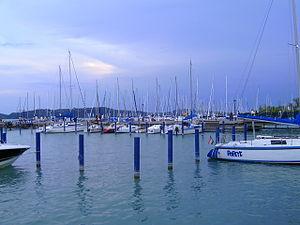
Balatonfüred est située dans le comitat de Veszprém en Hongrie sur la rive nord du lac Balaton à proximité de la péninsule de Tihany. Connue pour ses eaux chaudes acidulées contenant des hydrogénocarbonates, du calcium et du magnésium qui soulagent et guérissent les troubles circulatoires et les maladies cardio-vasculaires.